Fred Glasse

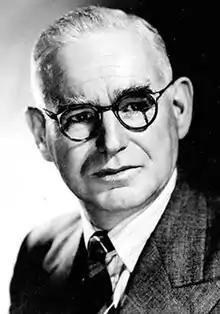
Glasse circa 1943

Alfred Onslow Glasse (4 December 1889 – 13 December 1977) was a New Zealand electrical engineer and local-body politician. He was chief engineer of the Auckland Electric Power Board for 29 years, and served as president of the New Zealand Institution of Engineers in 1942–43. Glasse was later elected as an Auckland City Councillor, and was deputy mayor from 1962 to 1970.